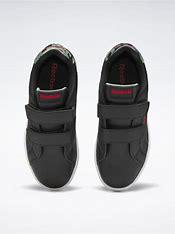
Brand: Reebok
Model: Royal Complete CLN 2